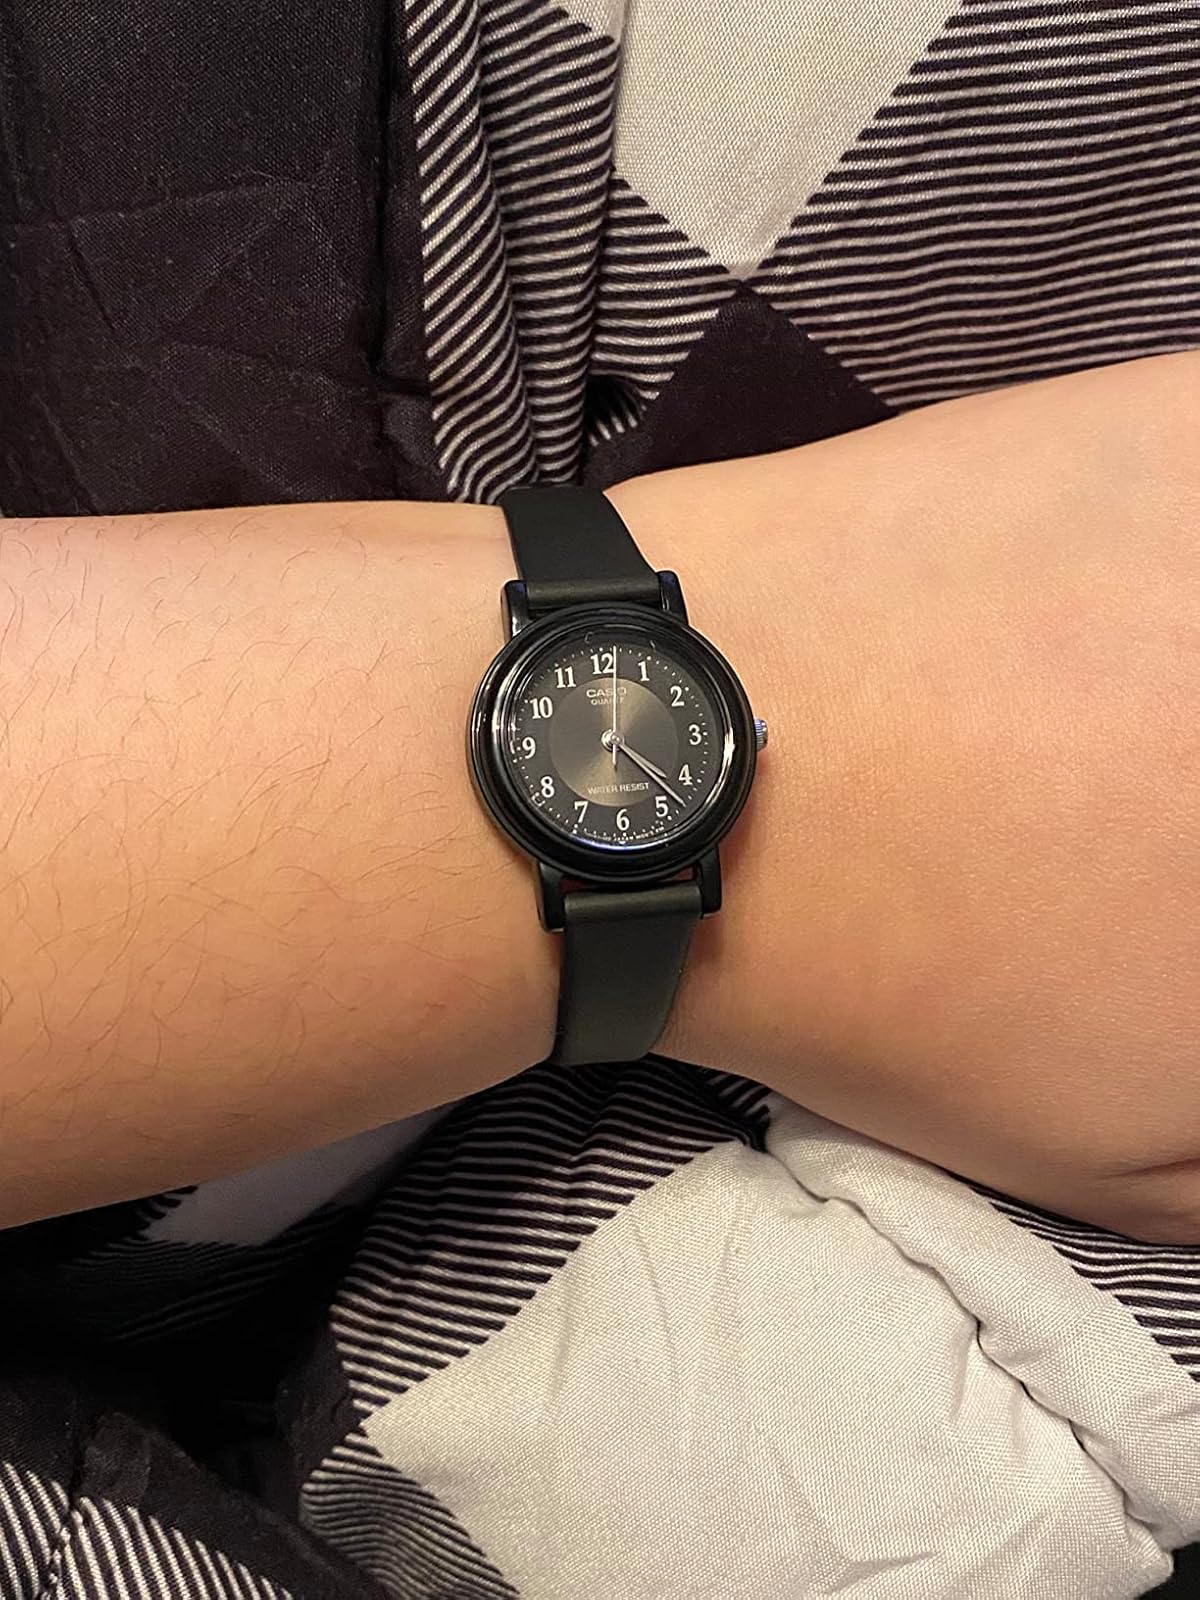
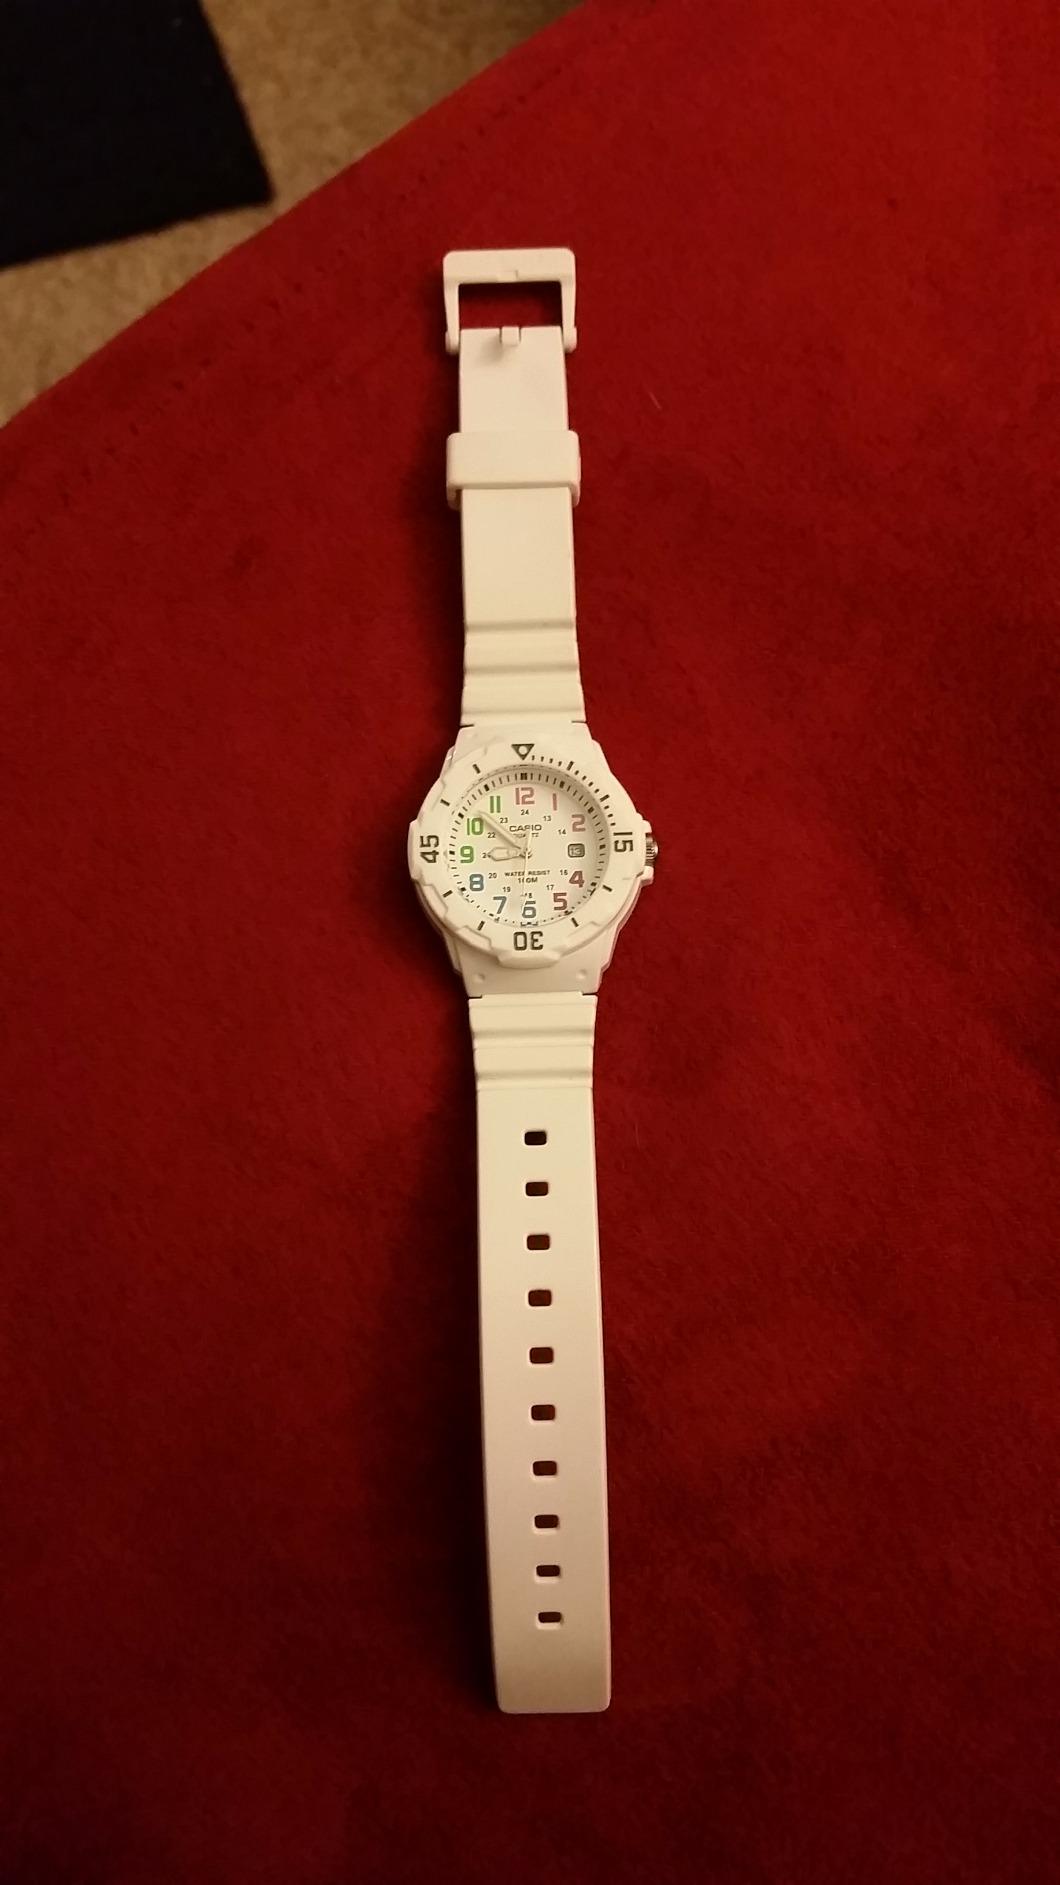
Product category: accessories_watch
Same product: no